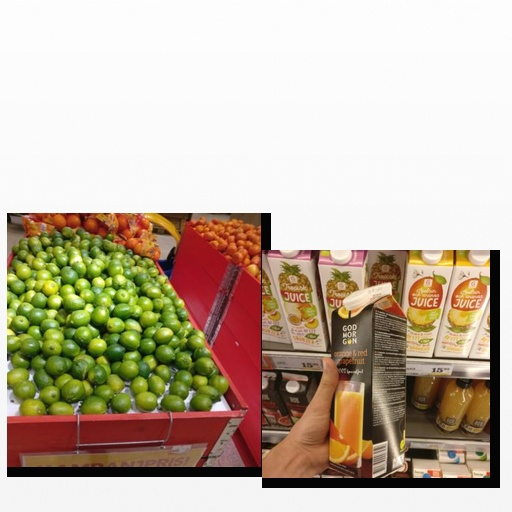
Food items: orange_red_grapefruit_juice, lime